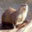
Label: otter